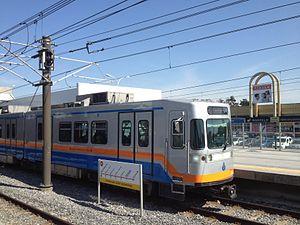
Rame du métro léger d'Istanbul (ligne M1)
La ligne M1 Yenikapı - Atatürk Havalimanı / Kirazlı est l'une des cinq lignes en service du réseau métropolitain d'Istanbul. Le tracé de ligne est mixte une partie est en trajet aérien l'autre en trajet souterrain. Après un tronçon unique le tracé se divise ensuite en deux branches M1ᴀ et M1ʙ.
Le métro léger d'Istanbul est un des systèmes de transport en commun desservant la ville d'Istanbul, en Turquie. En 2019, il comprend deux lignes.